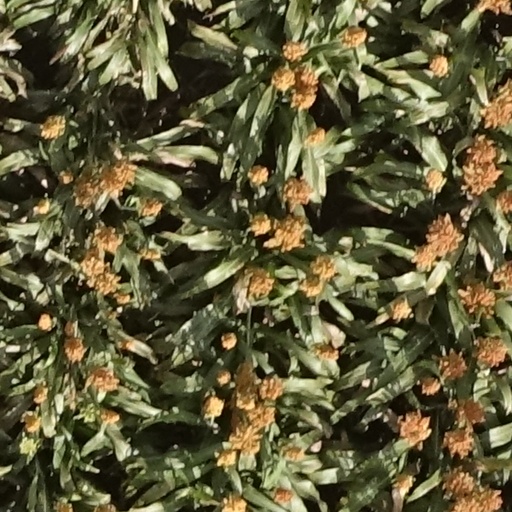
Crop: sorghum